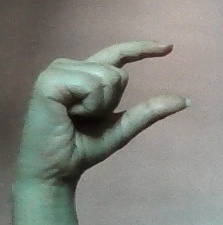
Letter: dal